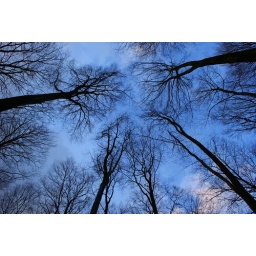
tree in the sky